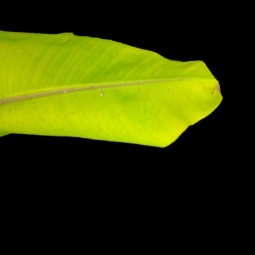
Label: Sulphur